Concrete step barrier

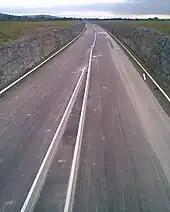
The concrete step barrier in the under construction M8 motorway in Ireland (August 2008)

With effect from January 2005 and based primarily on safety grounds, the UK National Highways policy is that all new motorway schemes are to use high-containment concrete barriers in the central reserve. All existing motorways will introduce concrete barriers into the central reserve as part of ongoing upgrades and through replacement when these systems have reached the end of their useful life. This change of policy applies only to barriers in the central reserve of high-speed roads and not to verge-side barriers. Other routes will continue to use steel barriers. Government policy ensures that all future crash barriers in the UK will be made of concrete unless there are overriding circumstances.